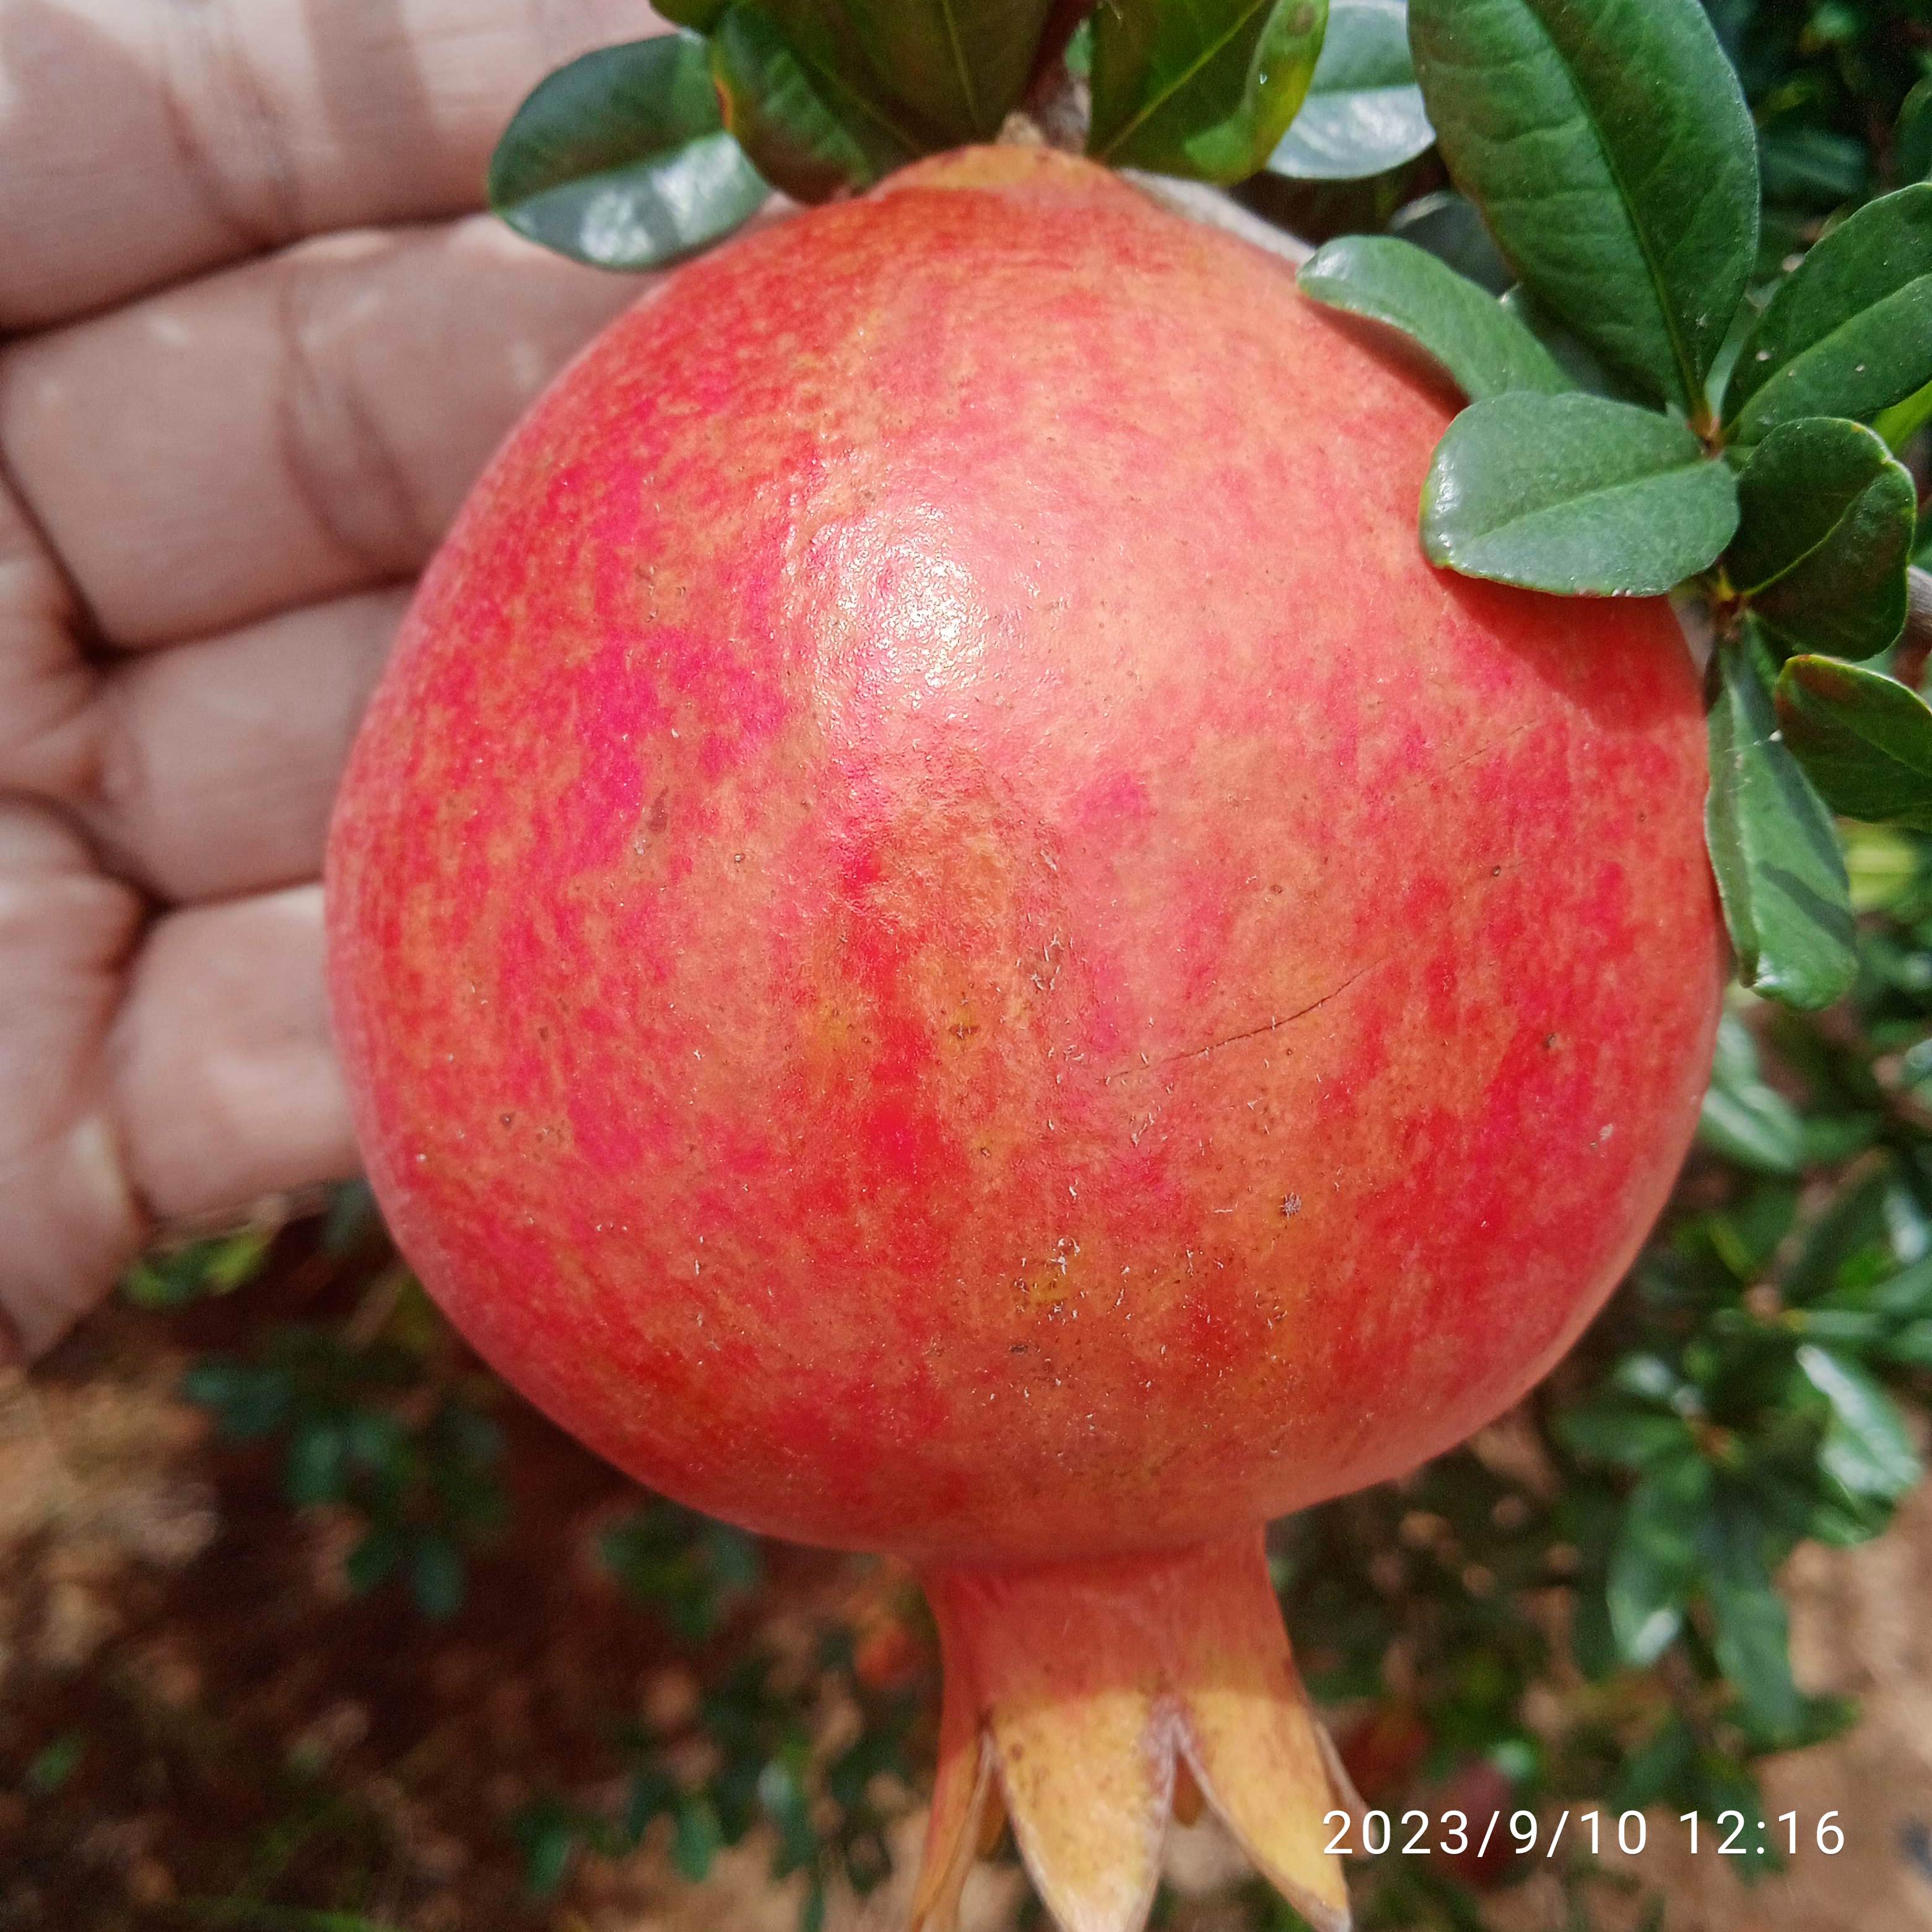
Label: Healthy